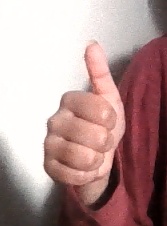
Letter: aleff